Doctor Who series 10

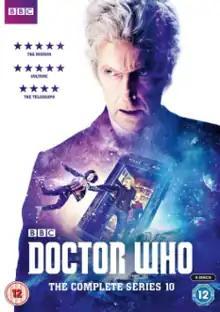
DVD box set cover art

The tenth series of the British science fiction television programme "Doctor Who" premiered on 15 April 2017 and concluded on 1 July 2017 with twelve episodes, after it was formally announced in July 2015. The series is led by head writer and executive producer Steven Moffat, alongside executive producer Brian Minchin. It is the third and final series overseen by the two as executive producers, as well as Moffat's sixth and final series as head writer. This series is the tenth to air following the programme's revival in 2005 and is the thirty-sixth season overall.